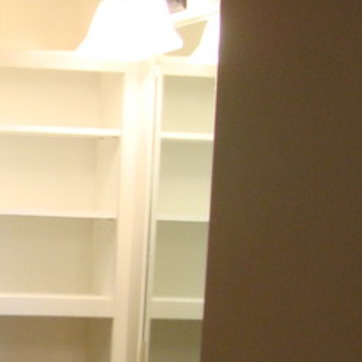
Material: mirror